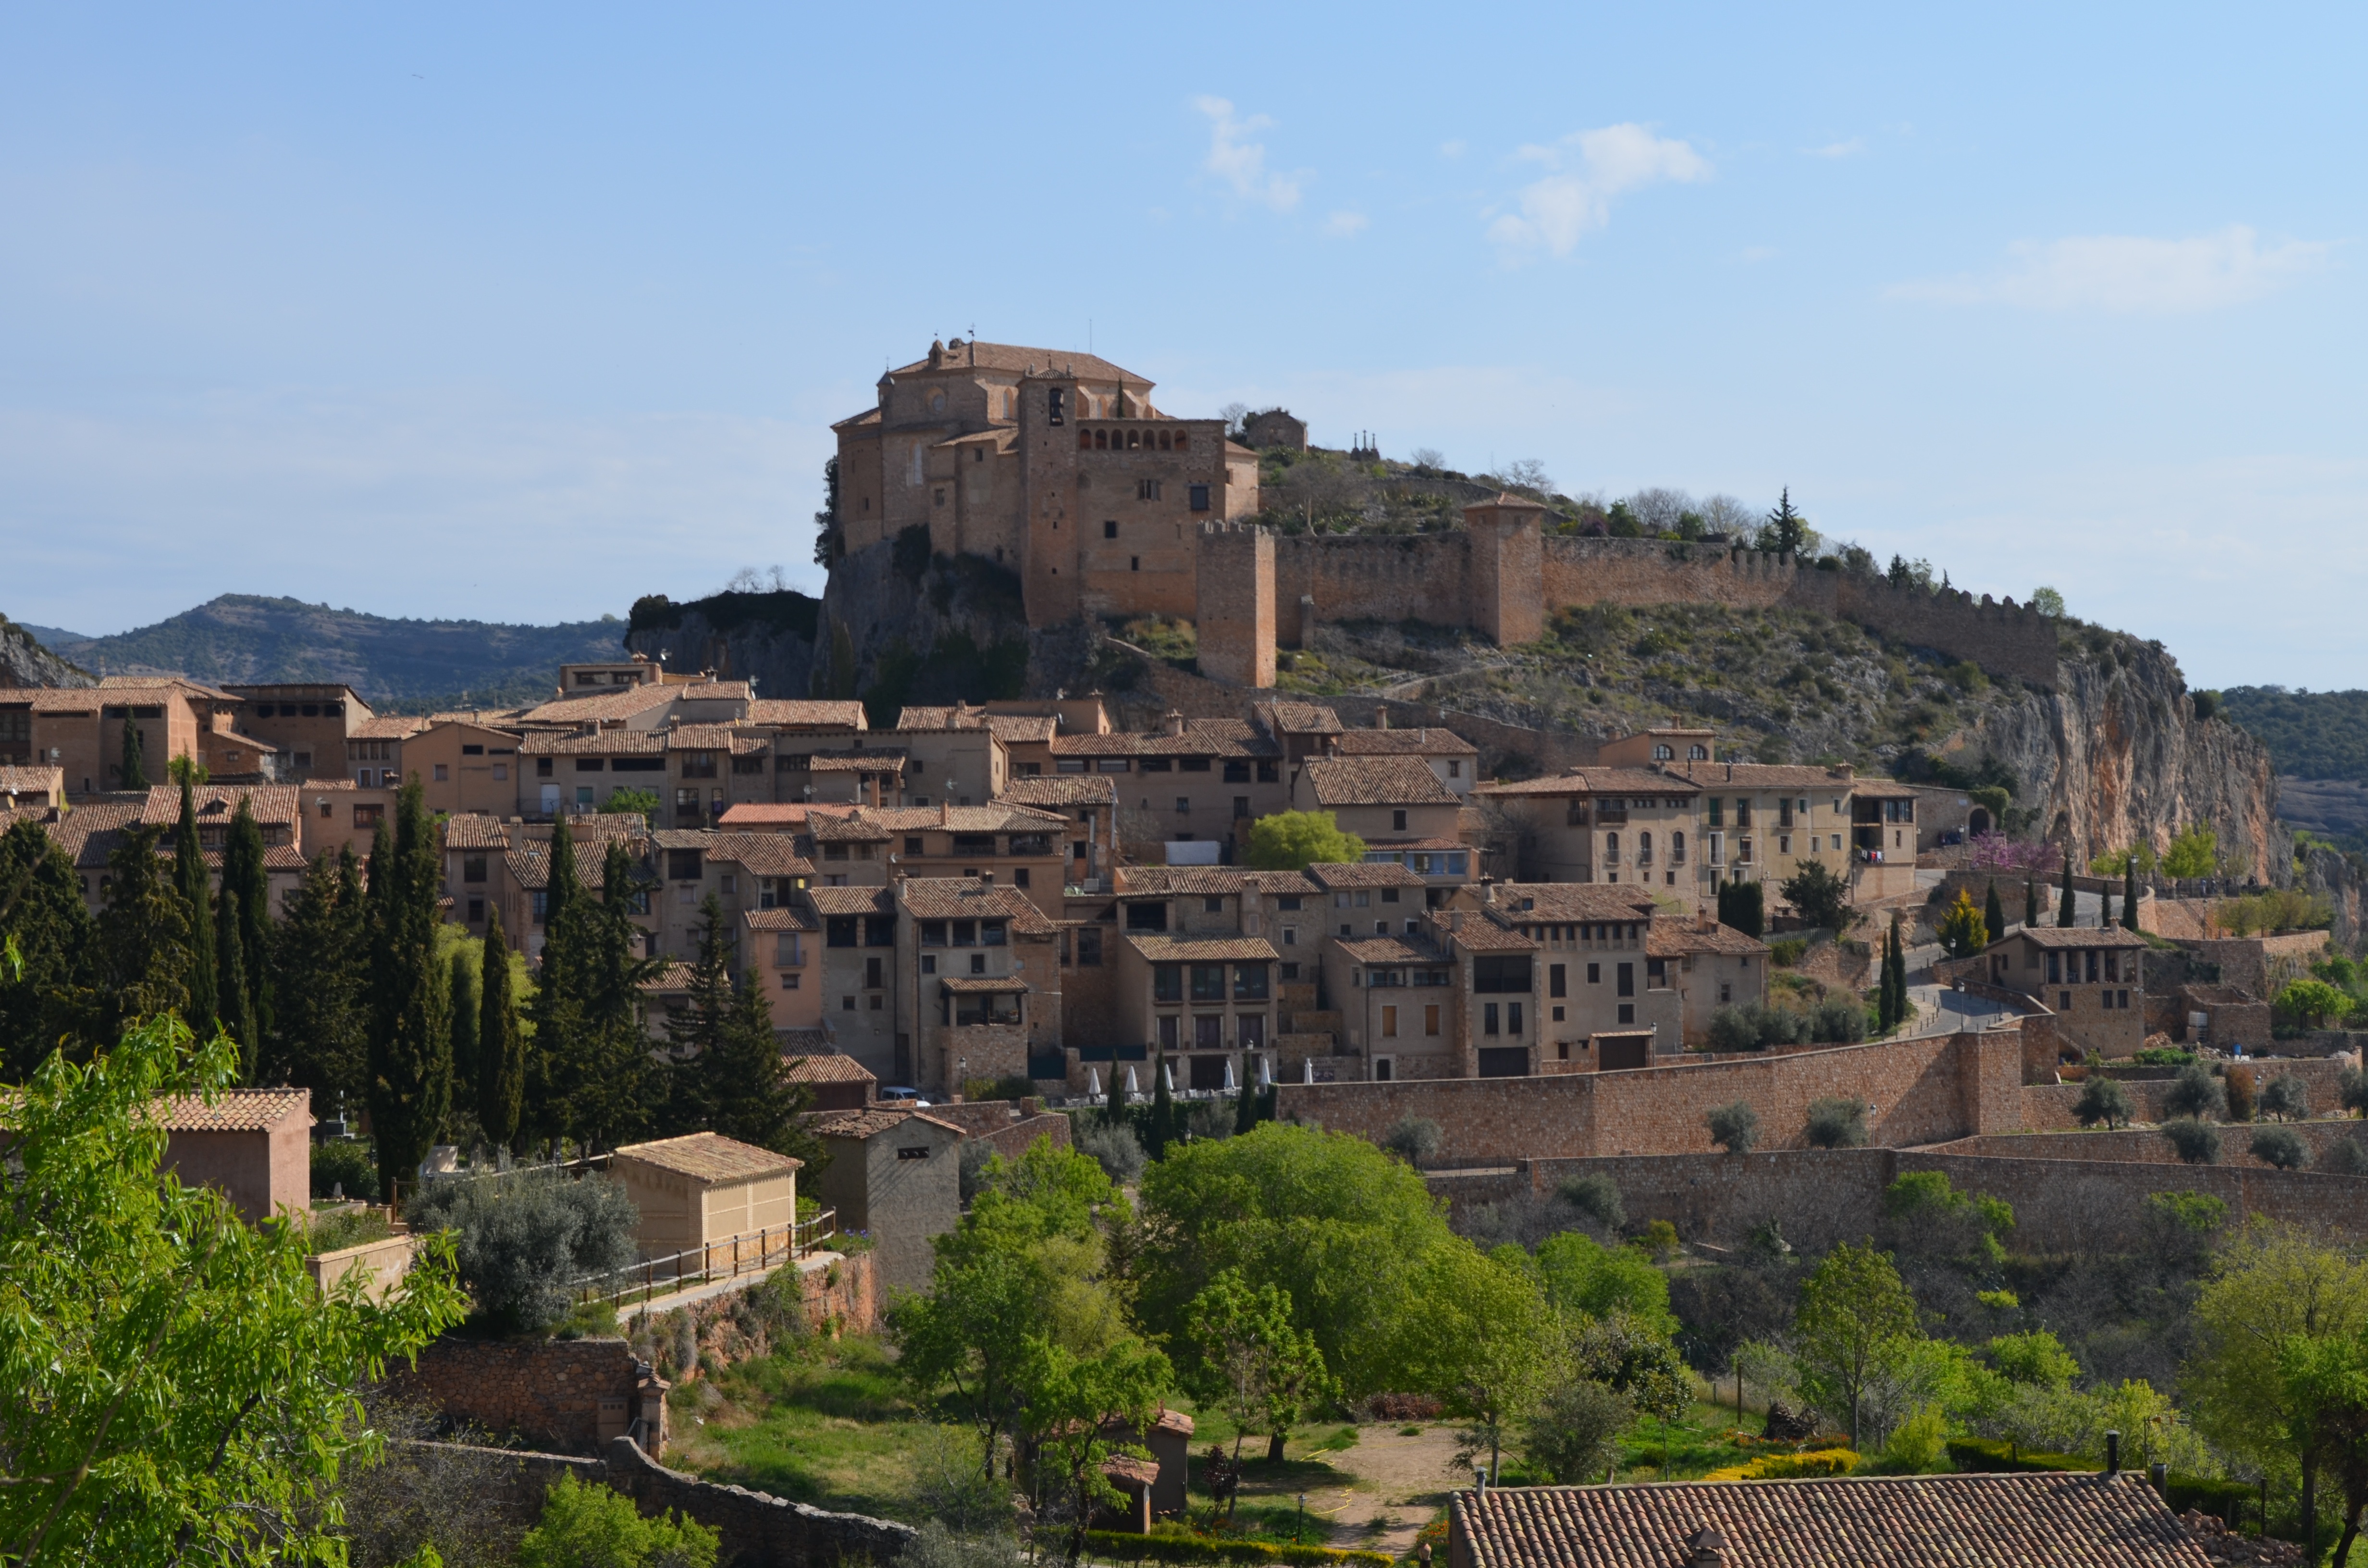
landscape, nature, forest, path, walking, mountain, trail, field, town, rustic, village, rural, landmark, fortification, tourism, mountain road, ruins, aragon, getaway, afternoon, charm, rural road, ancient rome, archaeological site, unesco world heritage site, historic site, ancient history, alquezar, human settlement